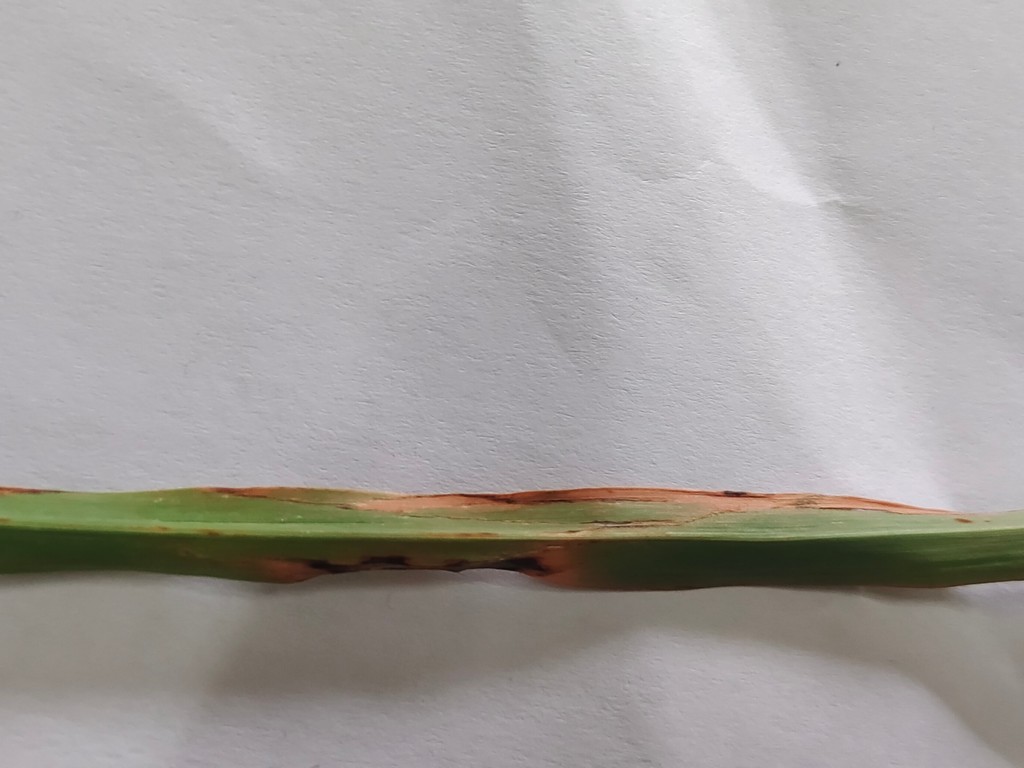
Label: Unhealthy